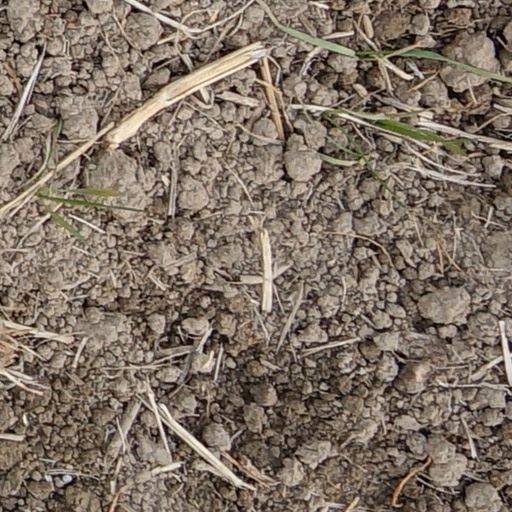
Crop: wheat